Alfred S. Hartwell

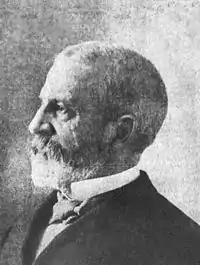
Alfred S. Hartwell in later life

In June he returned to Boston and enrolled in Harvard Law School, but by September 1862 became a first lieutenant in the 44th Massachusetts regiment. When the United States Colored Troops (USCT) were formed for African-American recruits, he was promoted to captain on March 31, 1863, of the 54th Massachusetts. However, the number of volunteers was higher than expected, so he was promoted to lieutenant colonel, and helped organize the 55th Regiment Massachusetts Volunteer Infantry under command of Norwood Penrose Hallowell. The 54th's role in the Second Battle of Fort Wagner was depicted in the film "Glory". The 55th moved into their former barracks, and was ordered to embark in July 1863. They served building trenches on Folly Island supporting the siege of Charleston, South Carolina. When Hallowell had to resign for treatment of an old wound, Hartwell was promoted to command the regiment on November 3, 1863.